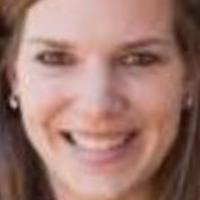
Age group: age 31-40